Anne Draffkorn Kilmer

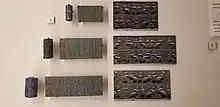
Ur (Mesopotamia), BCE, Cylinder seals showing banquet scenes with singing, eating, and dancing; Penn Museum (Philadelphia).

Anne Draffkorn Kilmer made many of her most important contributions to fields that she called “music archaeology” and “Mesopotamian music theory.” Kilmer is credited with deciphering the oldest known recorded piece of music, a 3,400 year old hymn from the Syrian city of Ugarit. This hymn addressed the moon goddess and asked for fertility and easy childbirth. She also published scholarship on ancient Mesopotamian mathematics and entertainment, with the latter developing from her musical expertise.